Mandala of the Two Realms

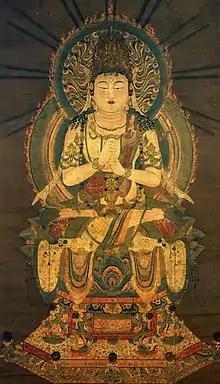
12th century painting of Mahavairocana, Heian period, Nezu Museum.

The conceptual and textual foundations of the Two Worlds Mandala derive from Indian Esoteric Buddhism (Mantrayāna), specifically from two seminal scriptures: the "Mahāvairocana Sūtra" and the "Vajraśekhara Sūtra". Both texts represent advanced stages of Buddhist tantric development in India, reflecting sophisticated ritual systems, mantra theory, and visualization practices intended to rapidly actualize the practitioner's identity with the cosmic Buddha.